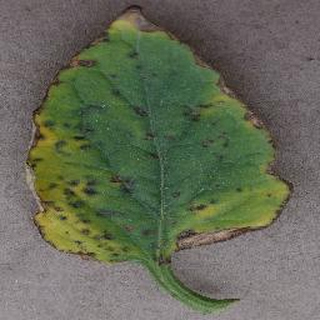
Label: tomato_bacterial_spot